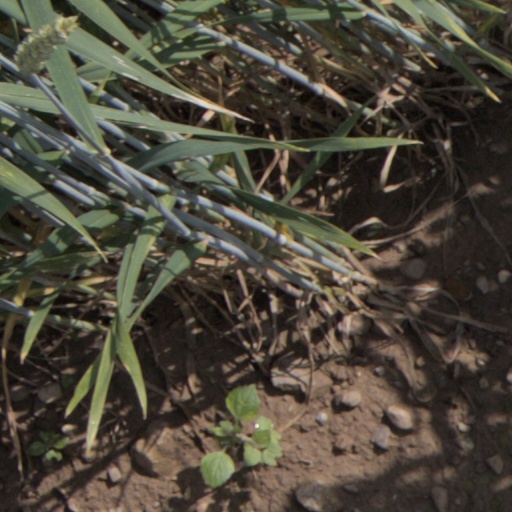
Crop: wheat